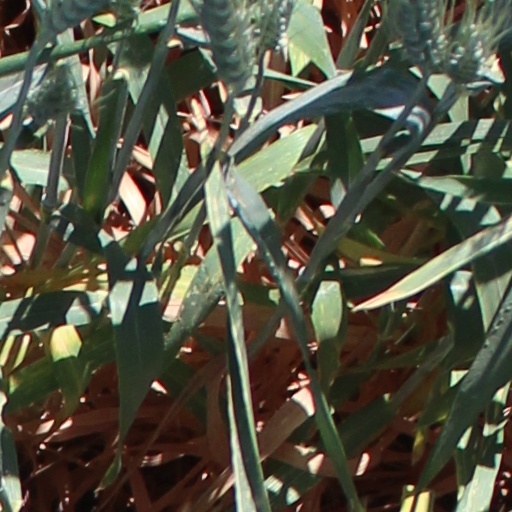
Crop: wheat